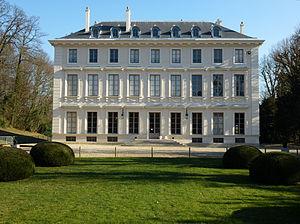
Château de Thierry à Ville-d'Avray dans les Hauts-de-Seine
Le château de Thierry doit son nom à Marc-Antoine Thierry qui le fit construire en 1776 pour en faire sa demeure à Ville-d'Avray. À l'origine, il comportait une chaumière, une ferme, des communs et des écuries. Le parc était agrémenté de nombreuses fabriques.